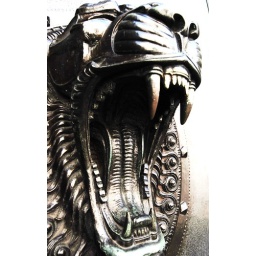
found this on a door of a building in Water St. Liverpool.